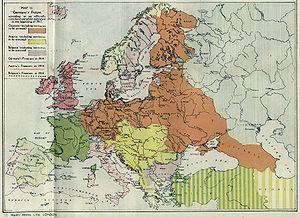
Le pangermanisme est un mouvement politique irrédentiste du XIXᵉ siècle visant l'unité de tous les germanophones d'Europe, ou identifiés comme tels par les penseurs de cette théorie : lui correspond la volonté de mettre en place la Grande Allemagne, c'est l'expression traduite de Grossdeutschland en allemand, provenant du latin Magna Germania, qui désigne la Germanie antique.
La Kriegsschuldfrage est le débat public en Allemagne, pour la plus grande partie pendant la république de Weimar, pour établir la part de responsabilité allemande dans la Première Guerre mondiale. S'articulant en plusieurs phases, déterminées en grande partie par le retentissement du traité de Versailles et l'attitude des vainqueurs, ce débat a également eu lieu dans d'autres pays impliqués dans le conflit, comme la France et la Grande-Bretagne.
Le Lebensraum [ˈleːbənsˌʁaʊm], ou « espace vital », est un concept géopolitique créé par des théoriciens géographes allemands au XIXᵉ siècle et qui devint particulièrement populaire dans les milieux impérialistes allemands, tels que la Ligue pangermaniste, avant d'être incorporé au nazisme. Lié au darwinisme social, il renvoie à l'idée de territoire suffisant pour, dans un premier temps, assurer la survie, notamment culturelle, d'un peuple et, dans un deuxième temps, favoriser sa croissance via l'influence territoriale.